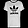
Label: T - shirt / top